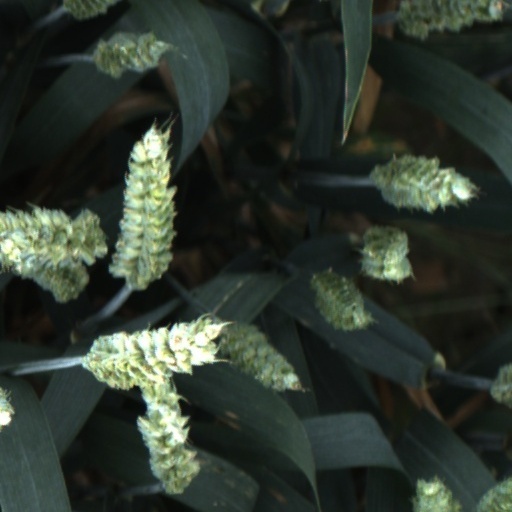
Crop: wheat